Akhal-Teke

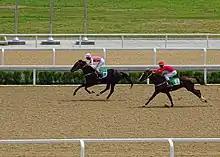
From a race at the national horse-racing stadium in Ashgabat, Turkmenistan. Normally all horses competing here are Akhal-Teke horses.

Turkmenistan has a separate agency, Turkmen Atlary, responsible for the breeding, training and maintenance of Akhal-Teke horses. However, the agency's work has been the focus of criticism from the President of the country, who holds the agency responsible for decreasing numbers of horses and inadequate facilities for their breeding, training and management. At present Akhal-Teke horses in Turkmenistan are not registered with any other studbook. The main reason for this are allegations of a heavy infusion of Thoroughbred blood into the breed to create faster horses for racing in Turkmenistan. There are estimates that as many as 30% of the horses in the Ashgabat hippodrome were not purebred.